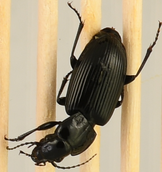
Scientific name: Pterostichus melanarius melanarius
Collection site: Steigerwaldt-Chequamegon NEON (STEI), plot STEI_004